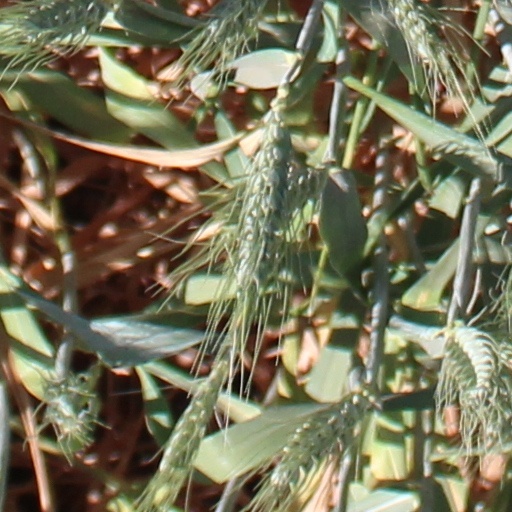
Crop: wheat